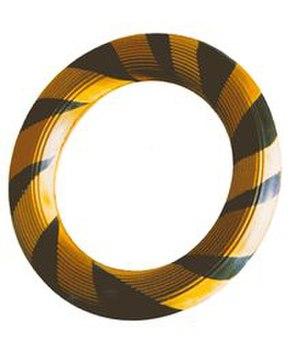
Le ringo est un sport collectif opposant deux équipes, qui consiste à lancer un anneau en caoutchouc afin qu'il tombe dans le demi-terrain adverse.